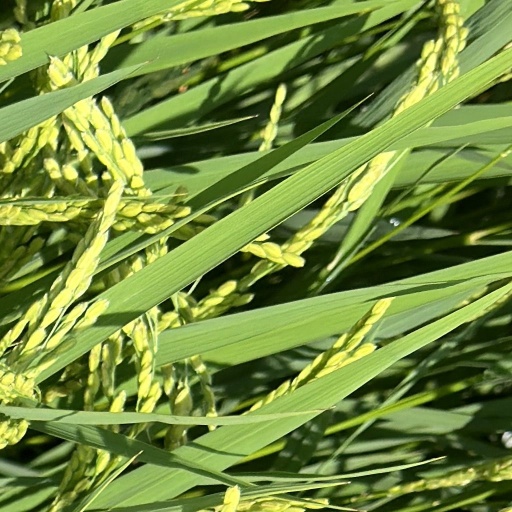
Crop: rice